Werra and Weser Slipware

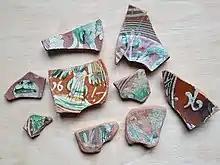
A selection of typical Werra-ware sherds found in South East England.

The artistic flair of the Weser and Werra slip-decorators is displayed to most striking effect on dishes and plates. Whilst the Werra decorator applied the slip to the biscuit-fired vessel and the colour of the clay body remained visible after glost-firing, in Weser ware, by contrast, the well, rim and handles (if any) of the vessel were covered with a white slip which fired to a pastel yellow on which, when dry, were superimposed geometrical patterns in light brown slip. These patterns typically consist of about three half-inch bands forming a series of concentric circles between the rim and the centre which fire to an orange-brown. The circles are flanked on each side by a thin band of the same colour. In the roughly three-inch space between the outermost circle and the next, there is often a pattern of wavy lines at right-angles to the rim in alternating green and brown slip. In the central circle, or ‘medallion’, formed by the third band there may be one of several variants of a star-like design made by trailing alternating green and brown wavy lines. Sometimes instead of a star pattern there is a trailed depiction of, say, a stylised bird.